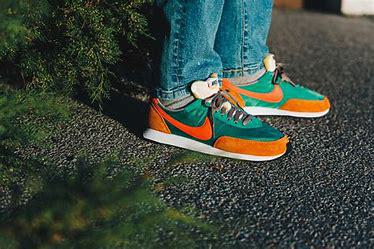
Brand: Nike
Model: Waffle 2